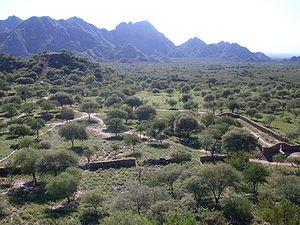
Les ruines du Shincal de Quimivil sont un des gisements archéologiques les plus importants d'Argentine, situé dans la province de Catamarca, dans le nord-ouest argentin. C'est un centre de tourisme culturel et archéologique important du pays.
Catamarca est une province du nord-ouest de l'Argentine. Elle est entourée des provinces de Salta au nord, Tucumán et Santiago del Estero à l'est, Córdoba au sud-est, et La Rioja au sud. À l'ouest, elle est contiguë au Chili.